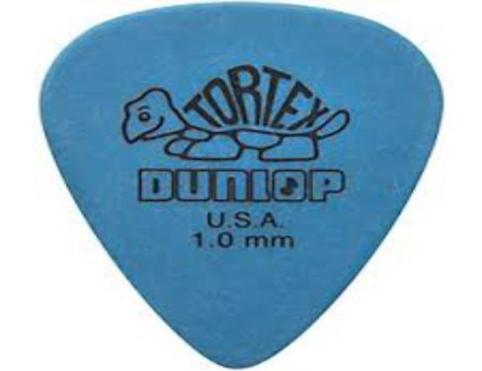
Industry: Leisure